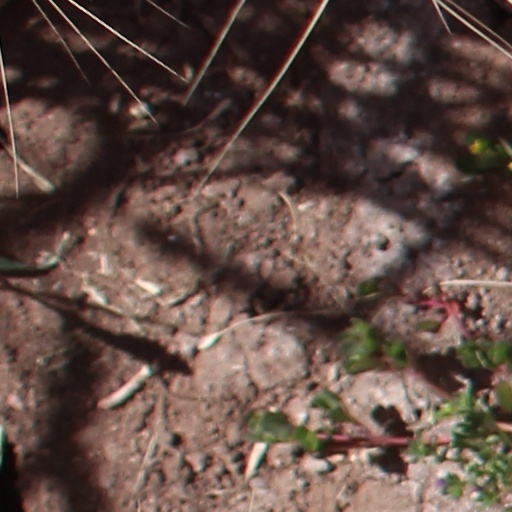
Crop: wheat